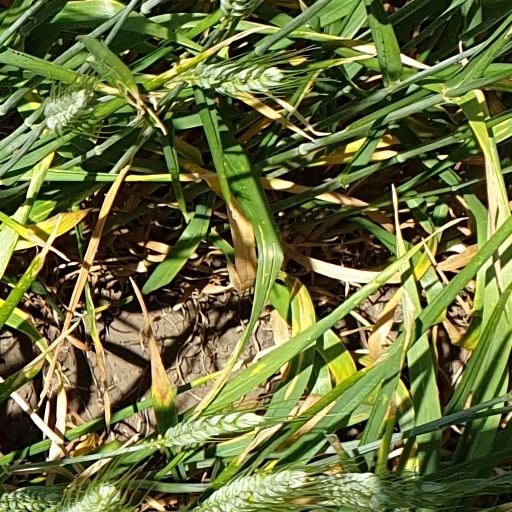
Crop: wheat